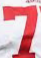
Number: 7